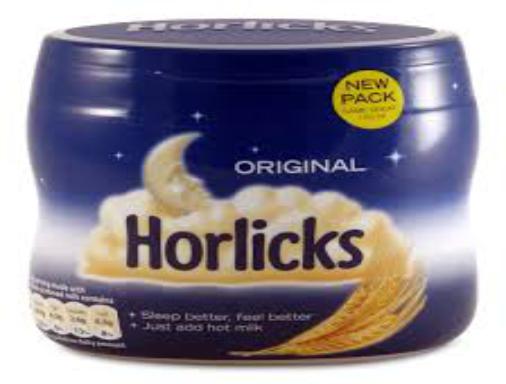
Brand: Horlicks
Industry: Food